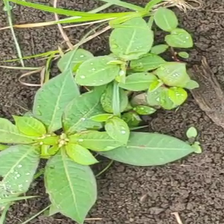
Weed species: Moti_dudhi(Euphorbia_geneculata_L)